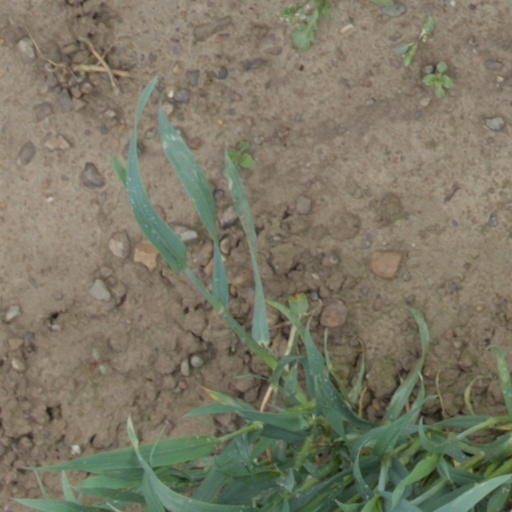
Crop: wheat